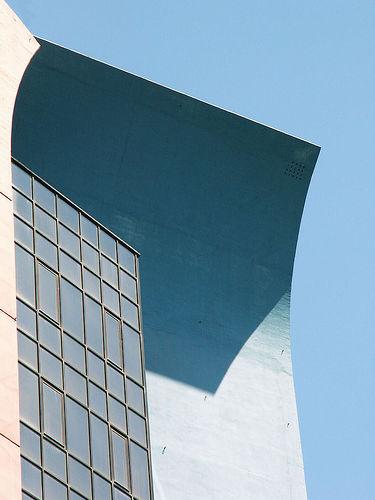
Weather: sun or clear